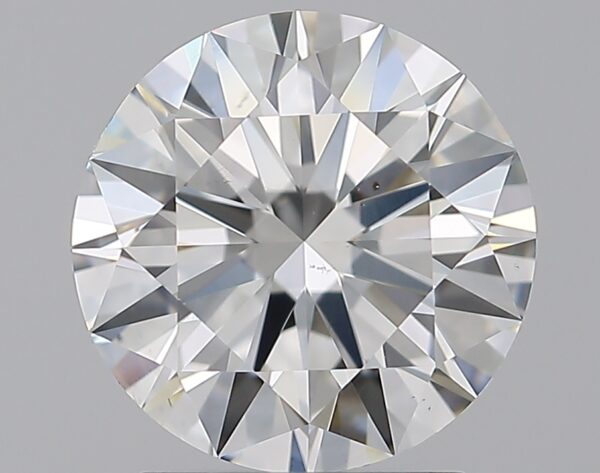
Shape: round
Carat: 2.2
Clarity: VS2
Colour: H
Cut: EX
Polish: EX
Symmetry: EX
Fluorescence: N
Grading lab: GIA
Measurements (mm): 8.36 x 8.41 x 5.07